Marussia F1

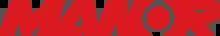
The Manor Marussia logo used during the season

In 2009, Manor Grand Prix were awarded an entry into Formula One for the season, as a tie-up between successful junior racing team Manor Motorsport and Wirth Research. Before the end of that year, these entities became known as Virgin Racing, after Richard Branson's Virgin Group of companies who had bought the title sponsorship rights. Marussia were one of the team's partners for its debut season, where it finished in twelfth and last place in the Constructors' Championship. In November 2010, Marussia Motors purchased a controlling stake in the team, and the team became known as 'Marussia Virgin Racing' for the season. Following a disappointing start to the 2011 season, the team parted company with Wirth Research and entered a partnership with McLaren Applied Technologies ahead of the 2012 season. With this came a relocation from the original base in Dinnington, to the old Wirth premises in Banbury in Great Britain. Meanwhile, the team again finished the year bottom of the Constructors' Championship. In November 2011, it applied to the Formula One commission to formally change their constructor name for the 2012 season from Virgin to Marussia, to reflect their new ownership. Permission was granted before being formally ratified at a meeting of the FIA World Motor Sport Council.